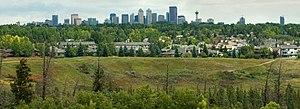
Le parc provincial de Fish Creek est un parc provincial de l'Alberta Canada situé dans la banlieue sud Calgary. Il est considéré comme le plus grand parc urbain en Amérique du Nord.